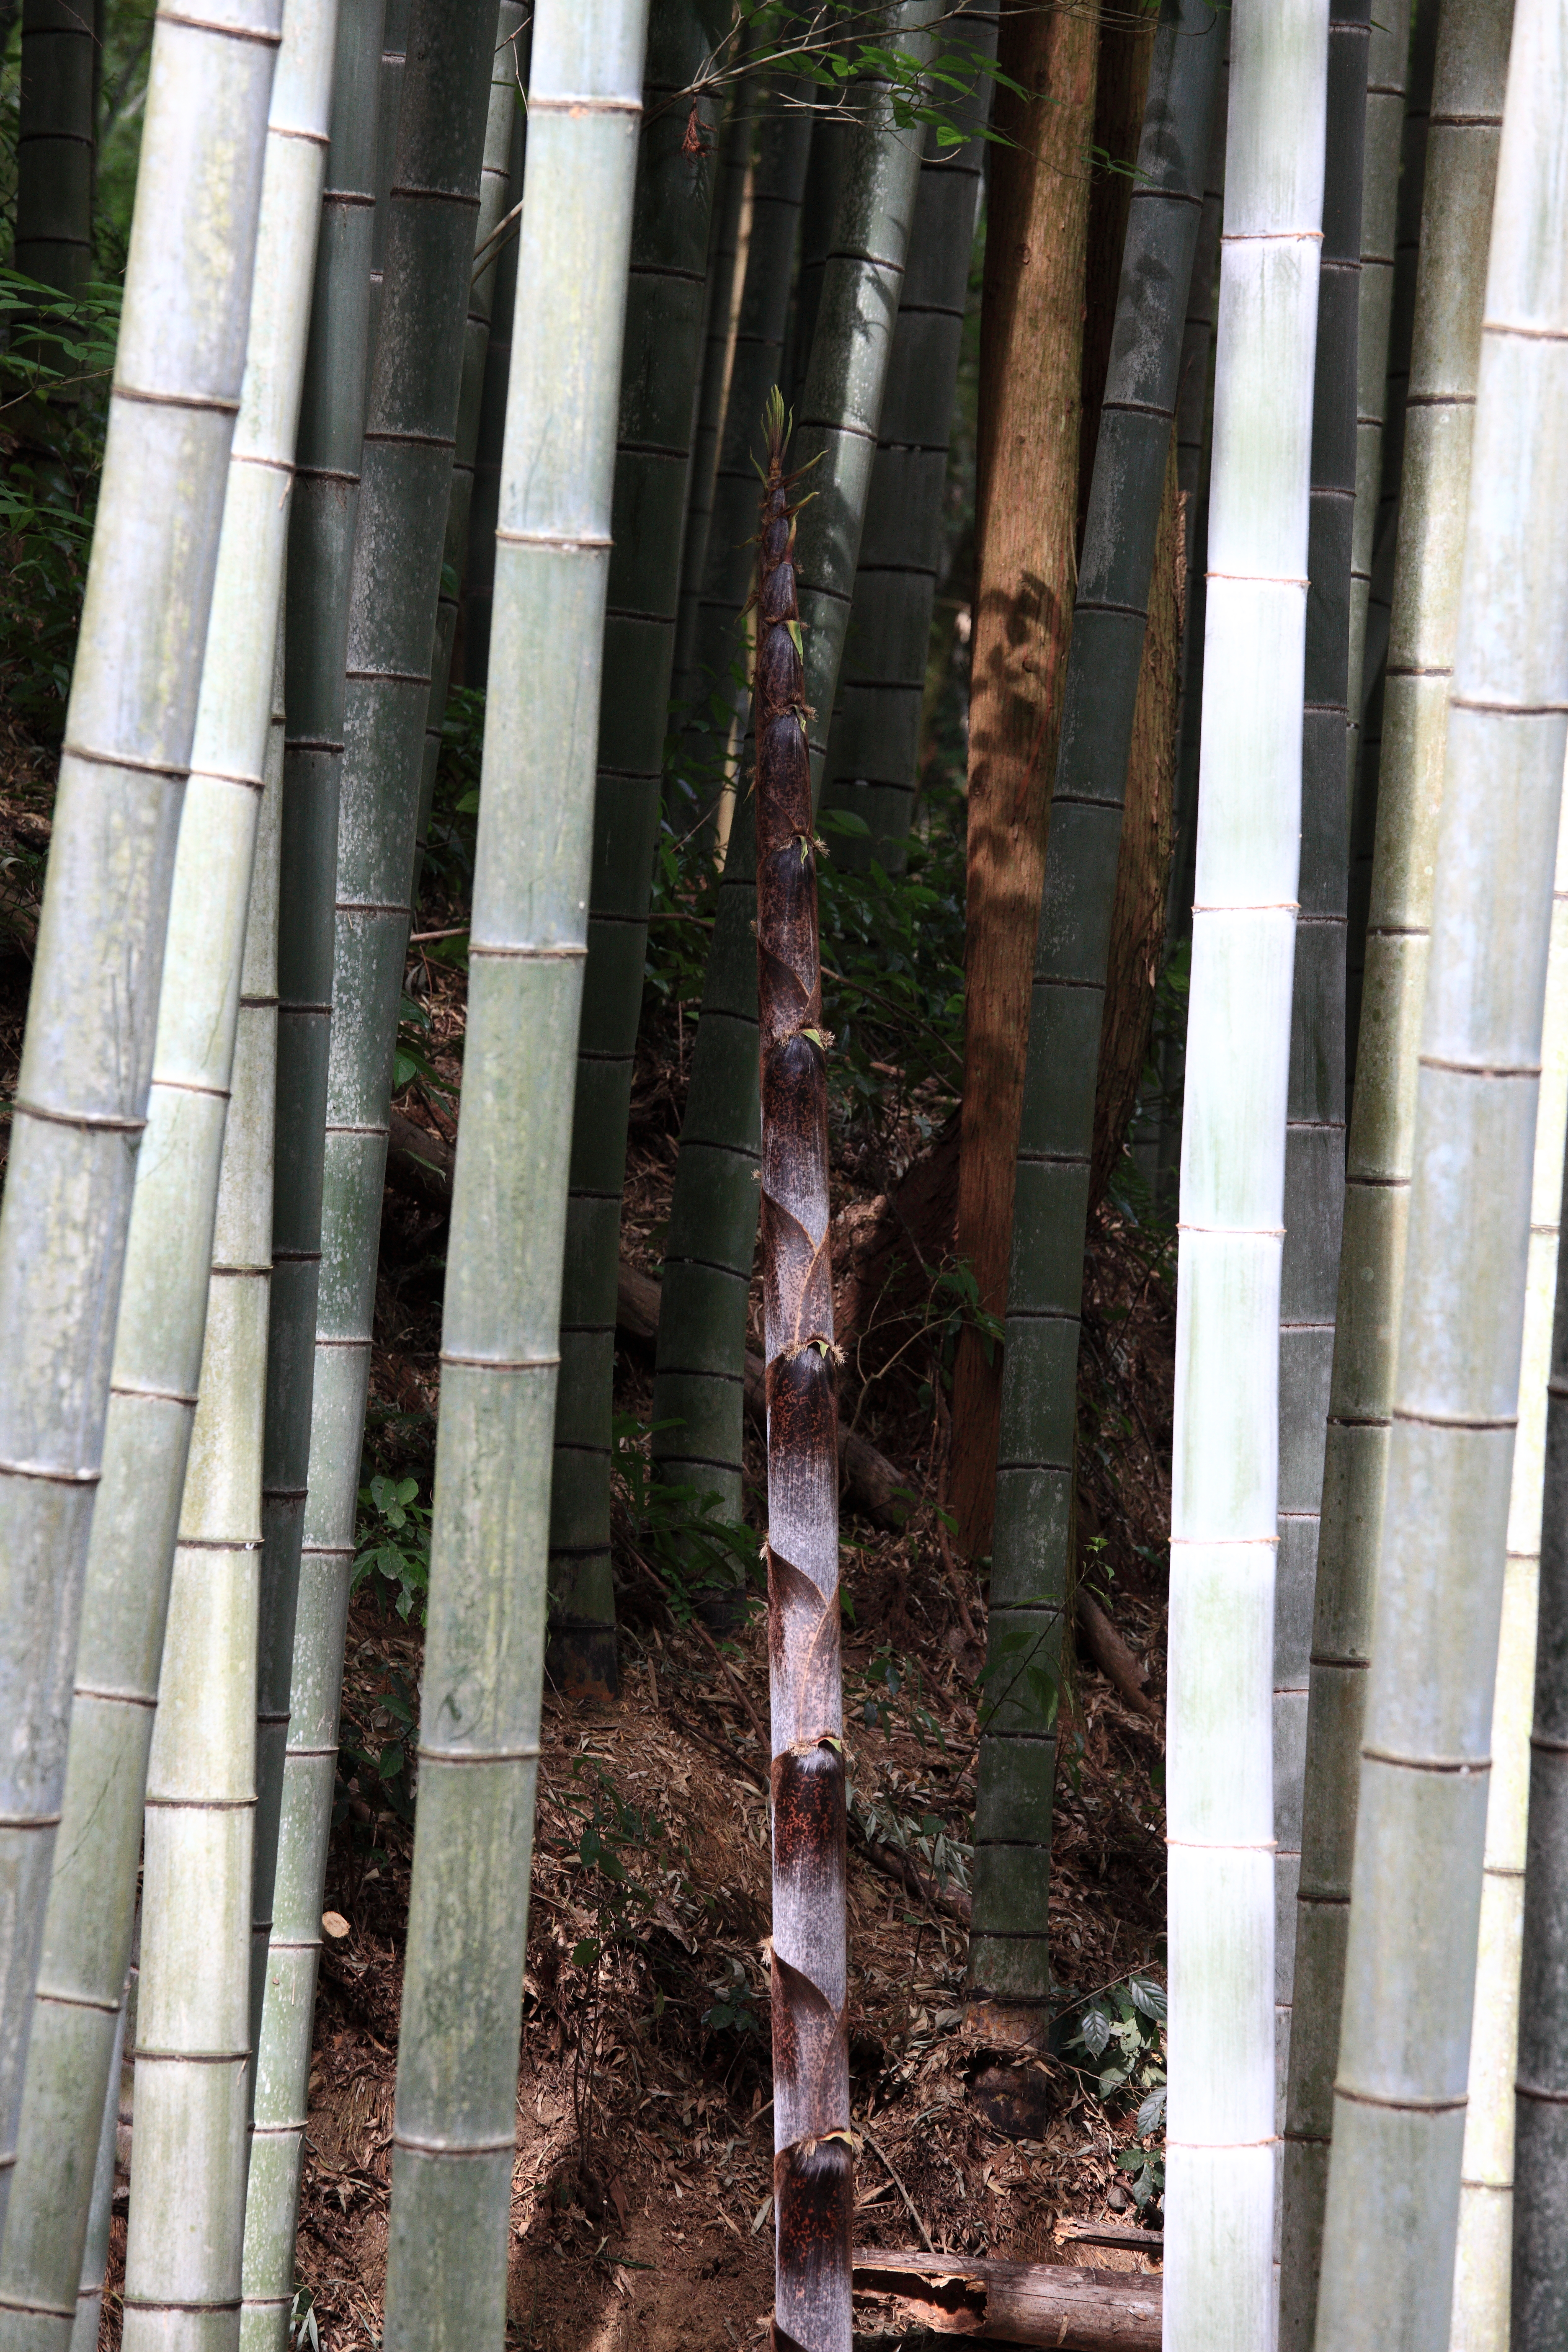
tree, forest, plant, wood, flower, trunk, column, high, garden, shoot, 5d, hires, bamboo, markii, hi, res, resolution, plant stem, woody plant, outdoor structure